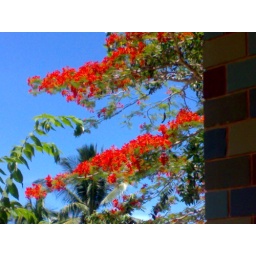
Flowering tree in front of our house